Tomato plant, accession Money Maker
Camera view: vertical (180 deg); turntable rotation: 30 degrees
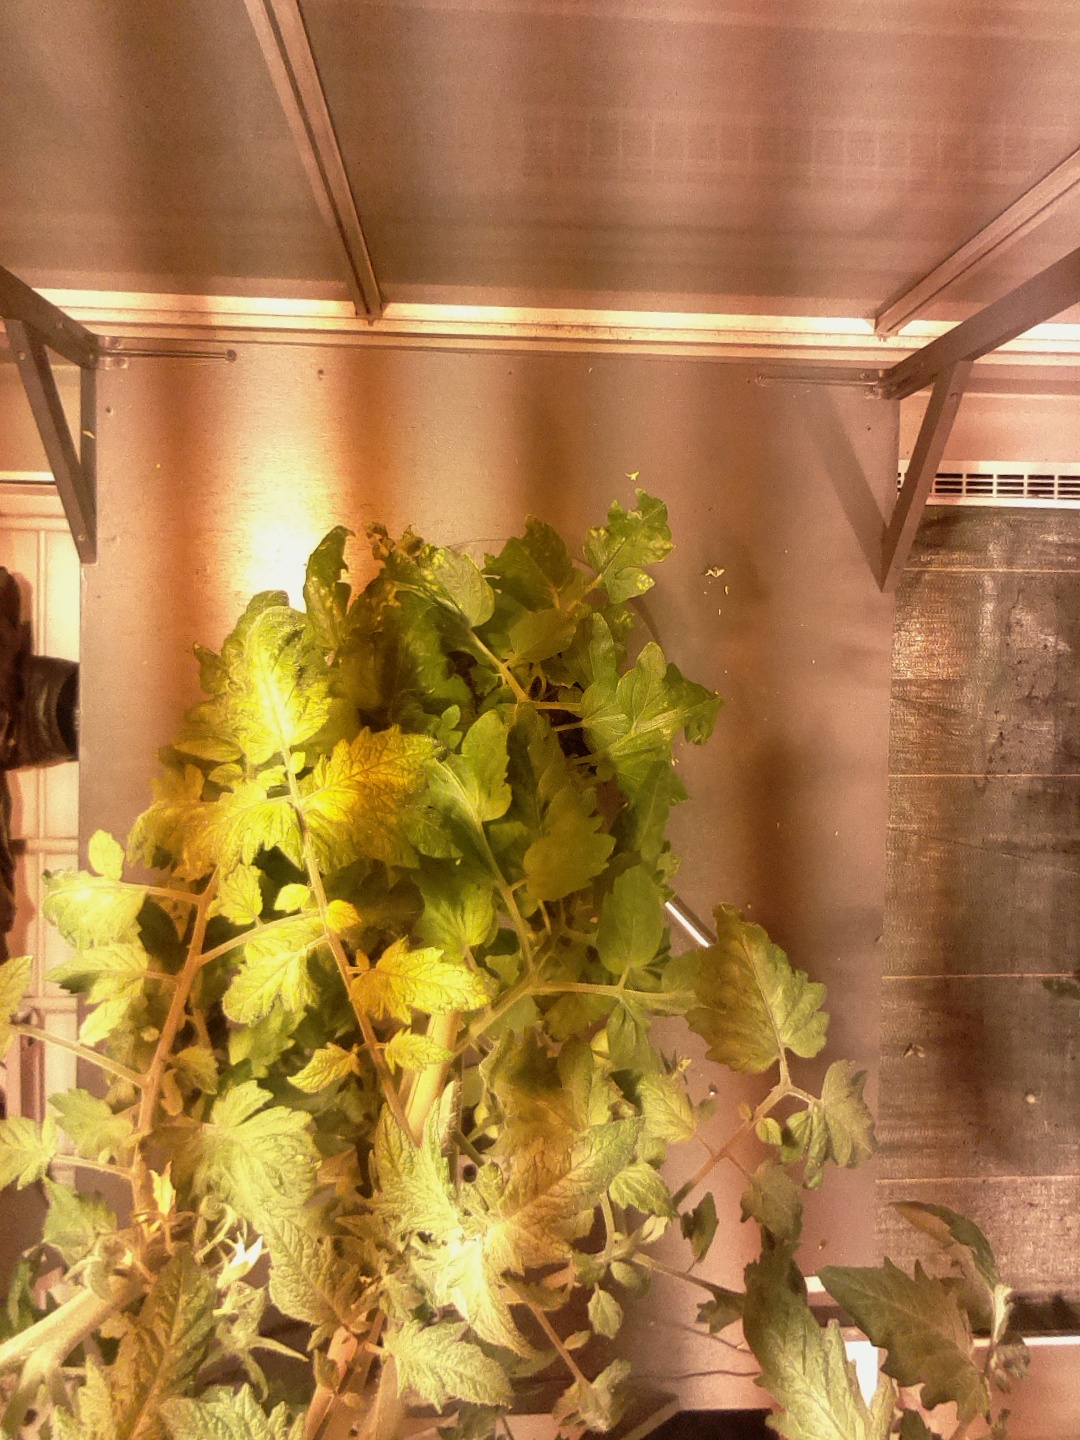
BBCH growth stage 72: 20%-30% of final fruit size